Broxbournebury Manor

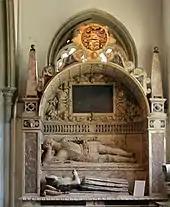
Monument to Sir Henry Cocke and his wife Ursula

The Cocke family built Broxbournebury Manor in about 1550. It is not certain whether it was John Cocke or his son Sir Henry Cocke (1538-1609) who built it. John Cocke (1506-1557) was granted the Broxbourne Manor by Henry VIII in 1544. John died in 1557 and left the property to his wife Anne and when she died she left it to her son Sir Henry Cocke. He was a person of importance in the household of Queen Elizabeth.